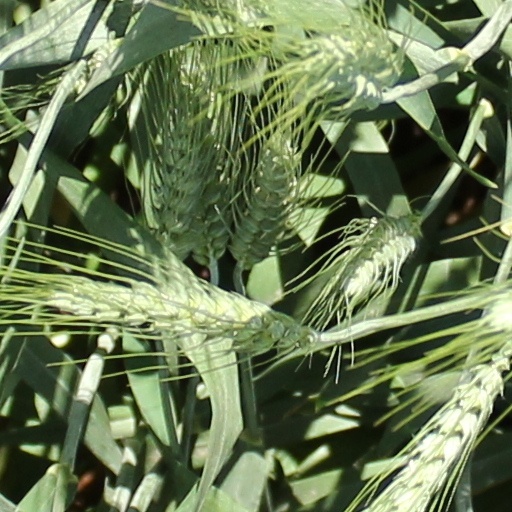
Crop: wheat